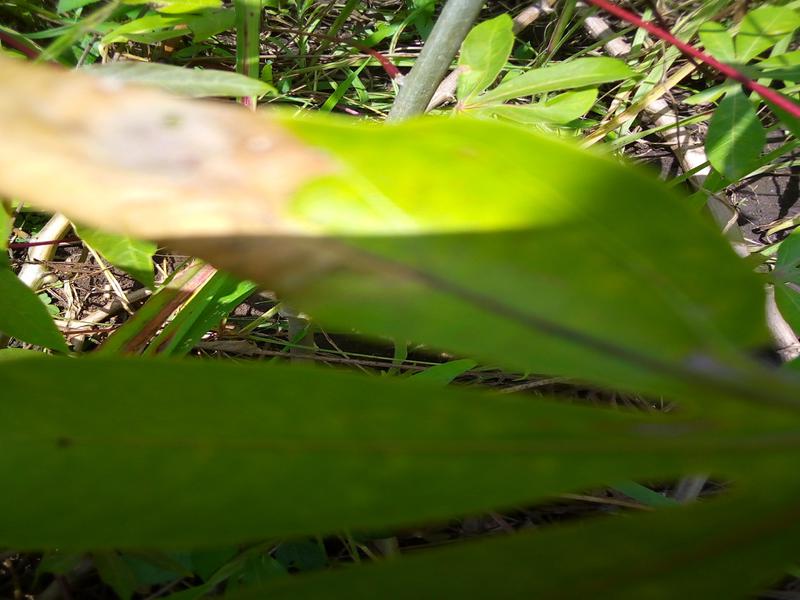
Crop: cassava
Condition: bacterial_blight